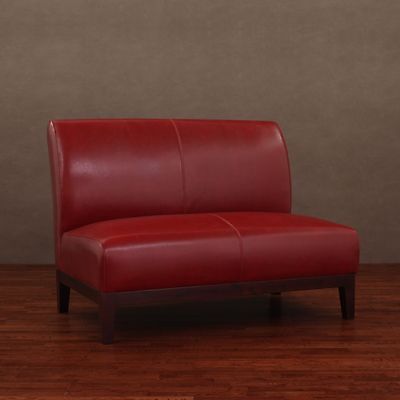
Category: sofa